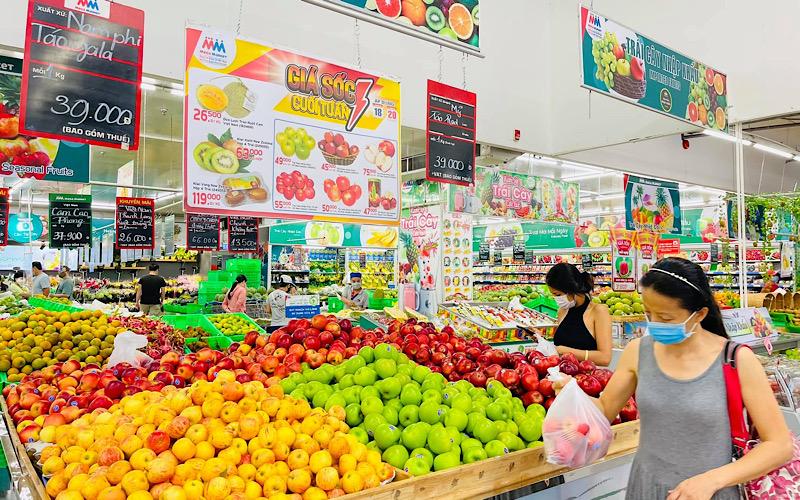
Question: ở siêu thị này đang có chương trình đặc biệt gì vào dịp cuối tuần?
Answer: chương trình giá sốc cuối tuần